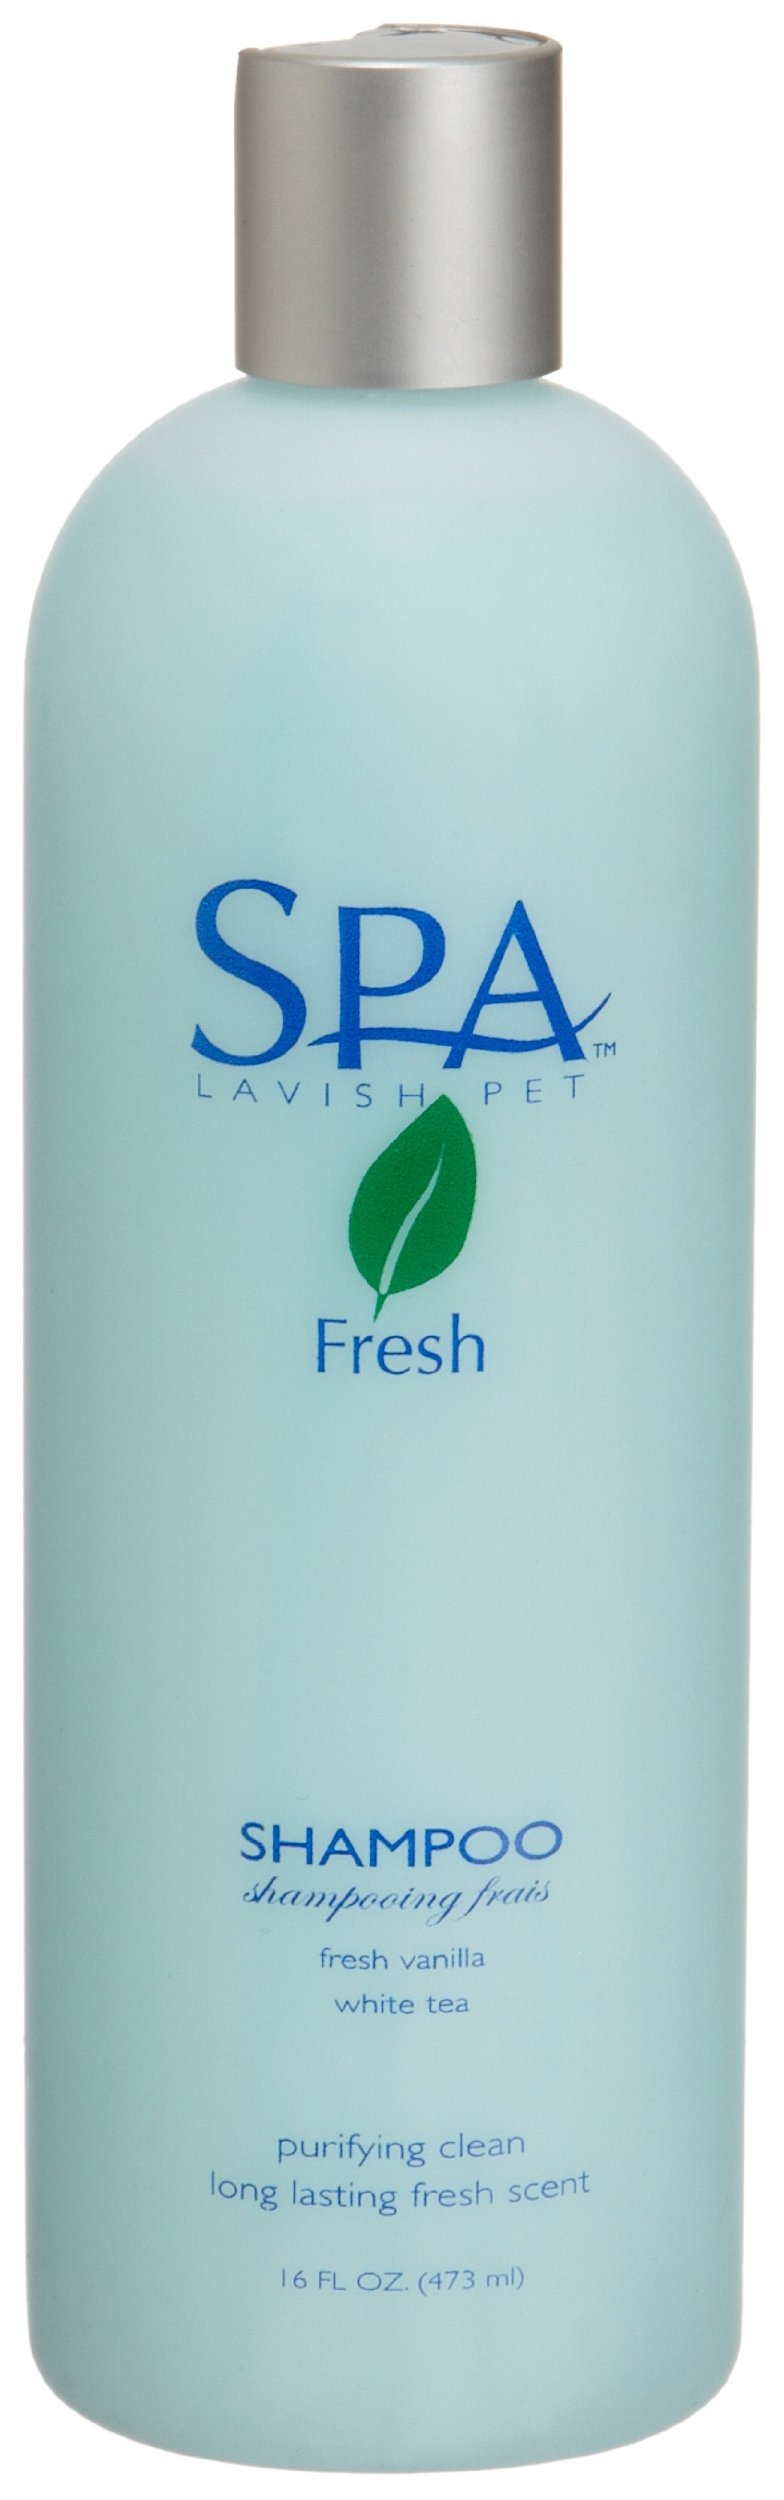
Item Name: Tropiclean, Spa Fresh Pet Shampoo, 16 oz
Product Description: SPA Fresh pet shampoo is made with refreshing cucumber, white tea, and fresh vanilla offer purifying properties to boost circulation and help combat the effect of toxins. Dead skin cells are washed away, and your pet’s coat will immediately be naturally radiant, nourished, and healthier. Your pet’s SPA Fresh bath will be deep cleansing, refreshing, and naturally aromatic. Lavish your pet with SPA by Tropi Clean Fresh shampoo.
Value: 16.0
Unit: Fl Oz

Price: 15.49